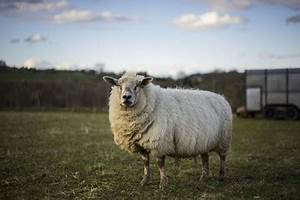
Label: sheep